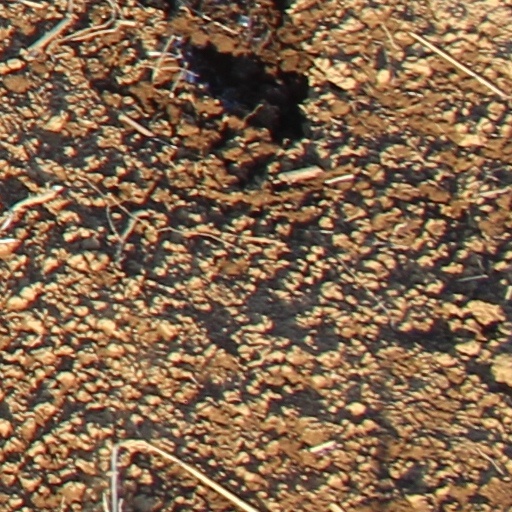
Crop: wheat